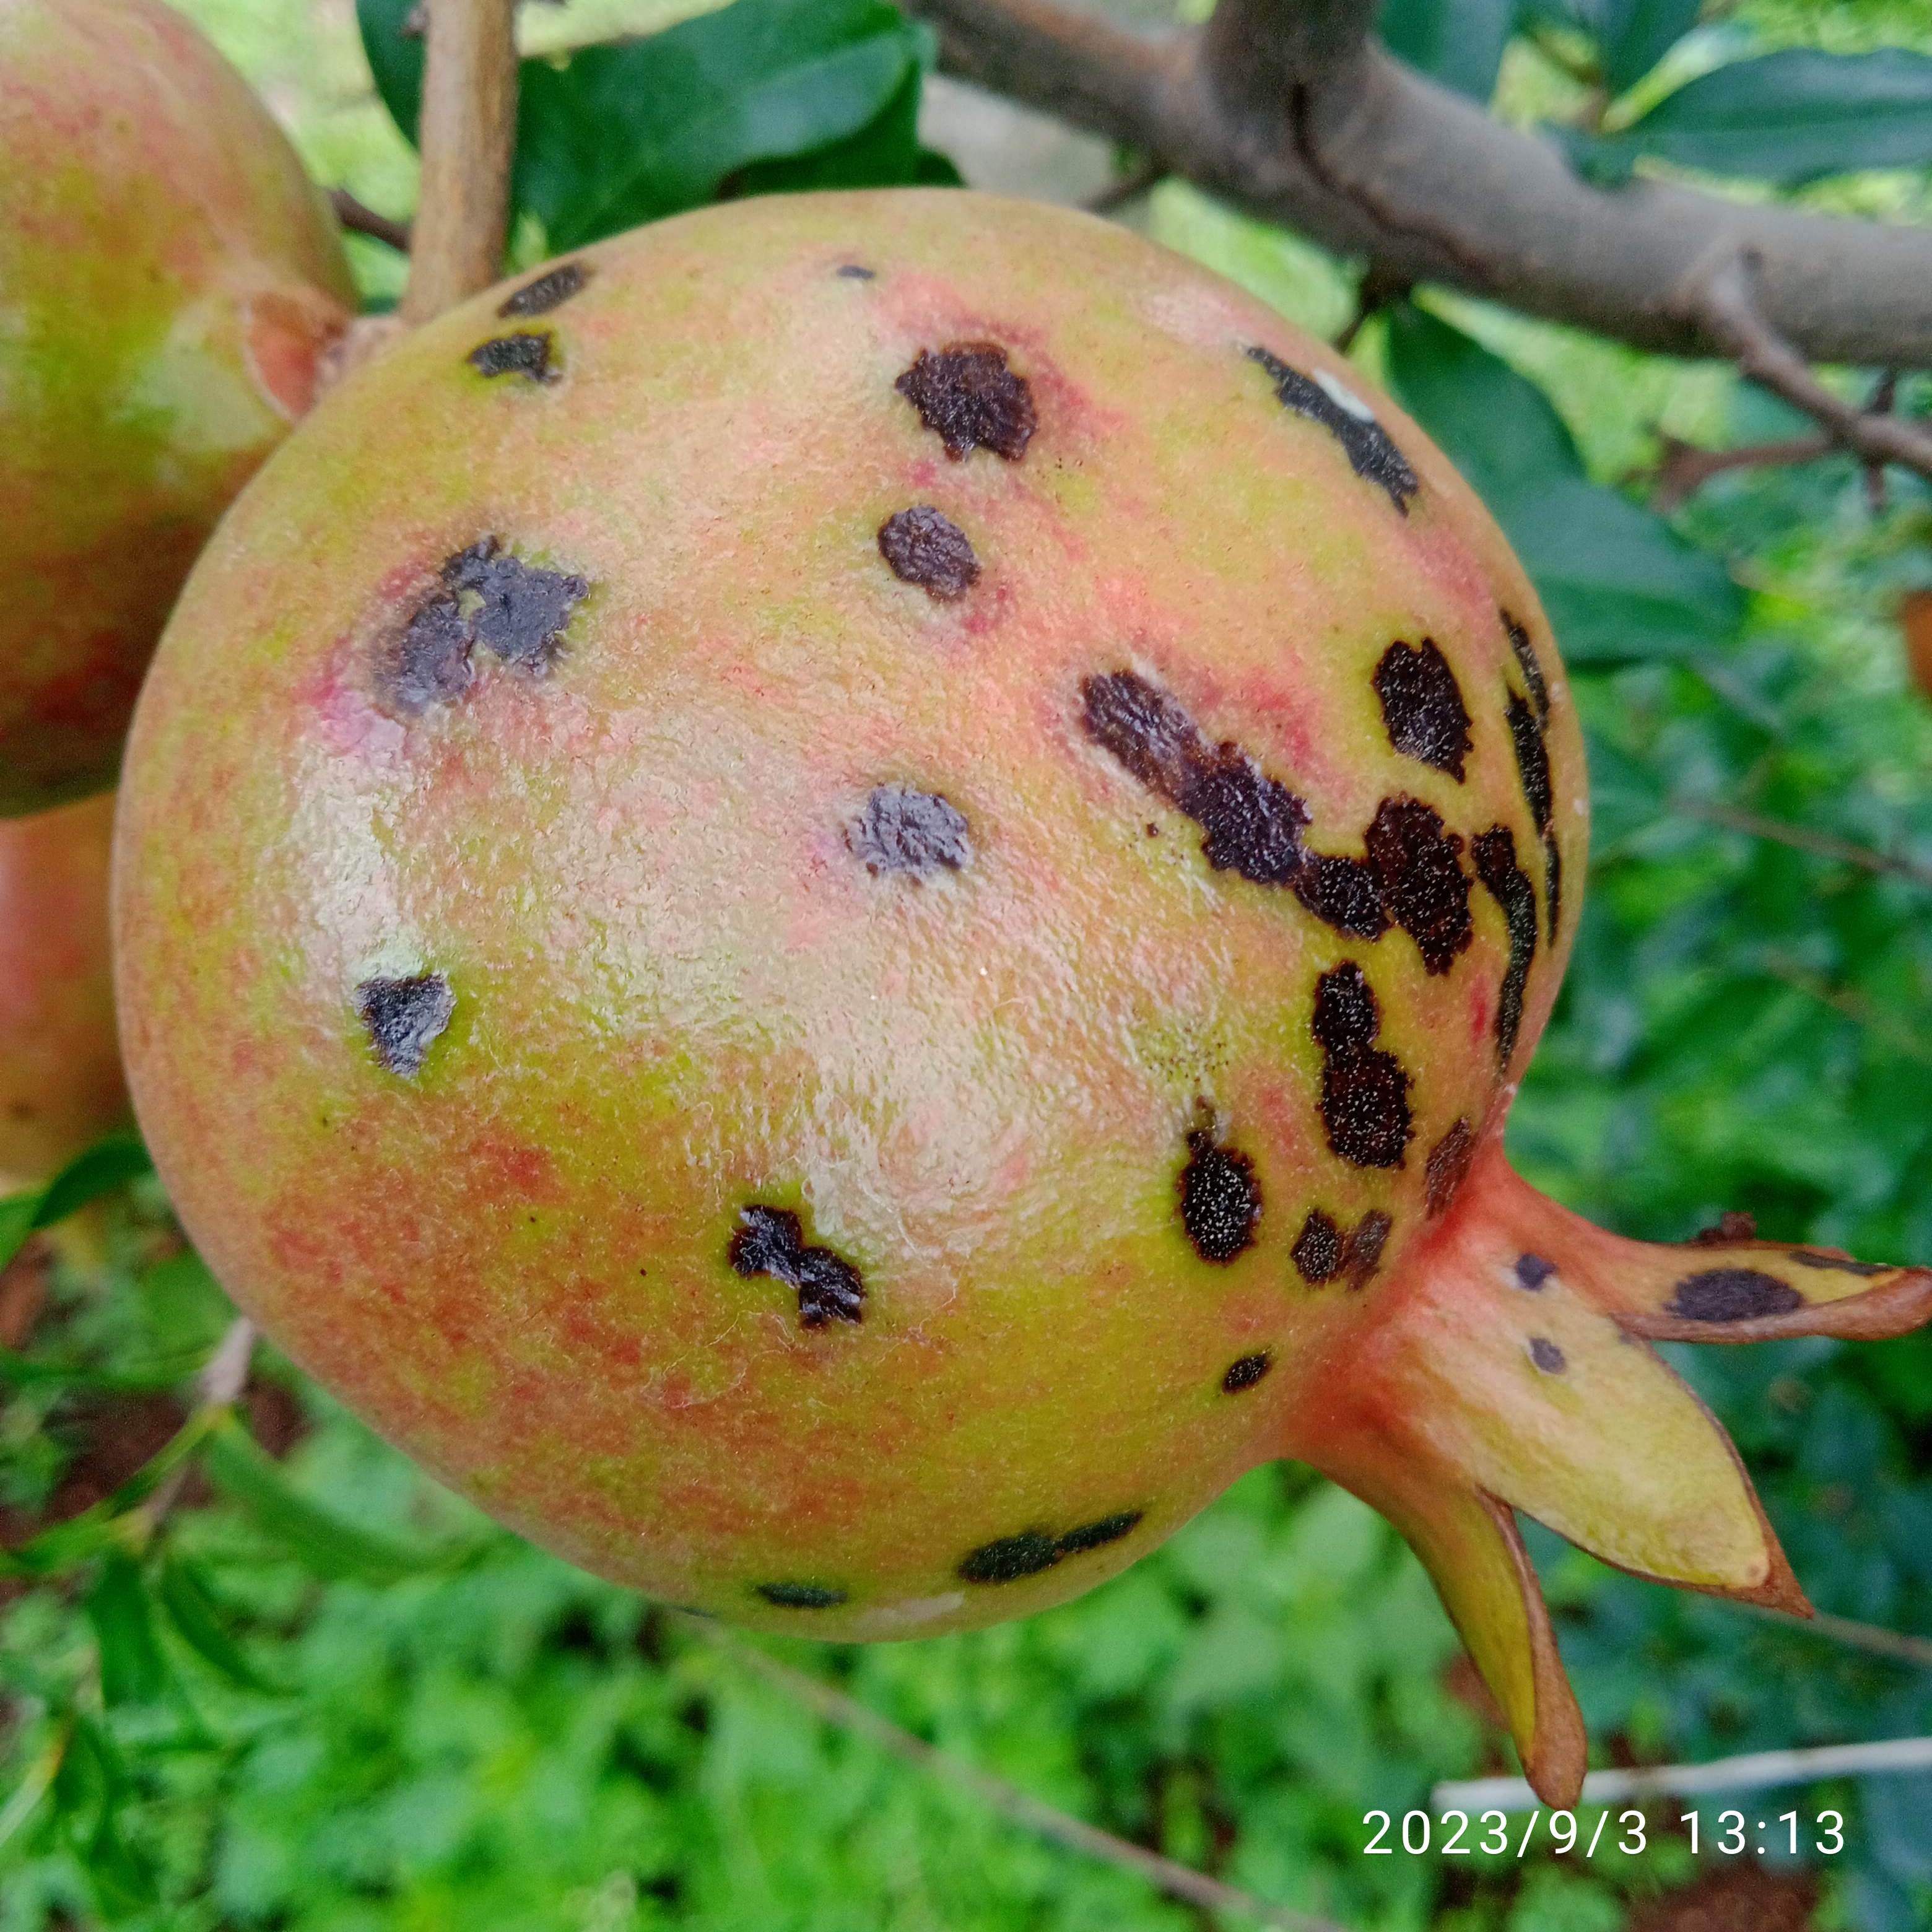
Label: Anthracnose